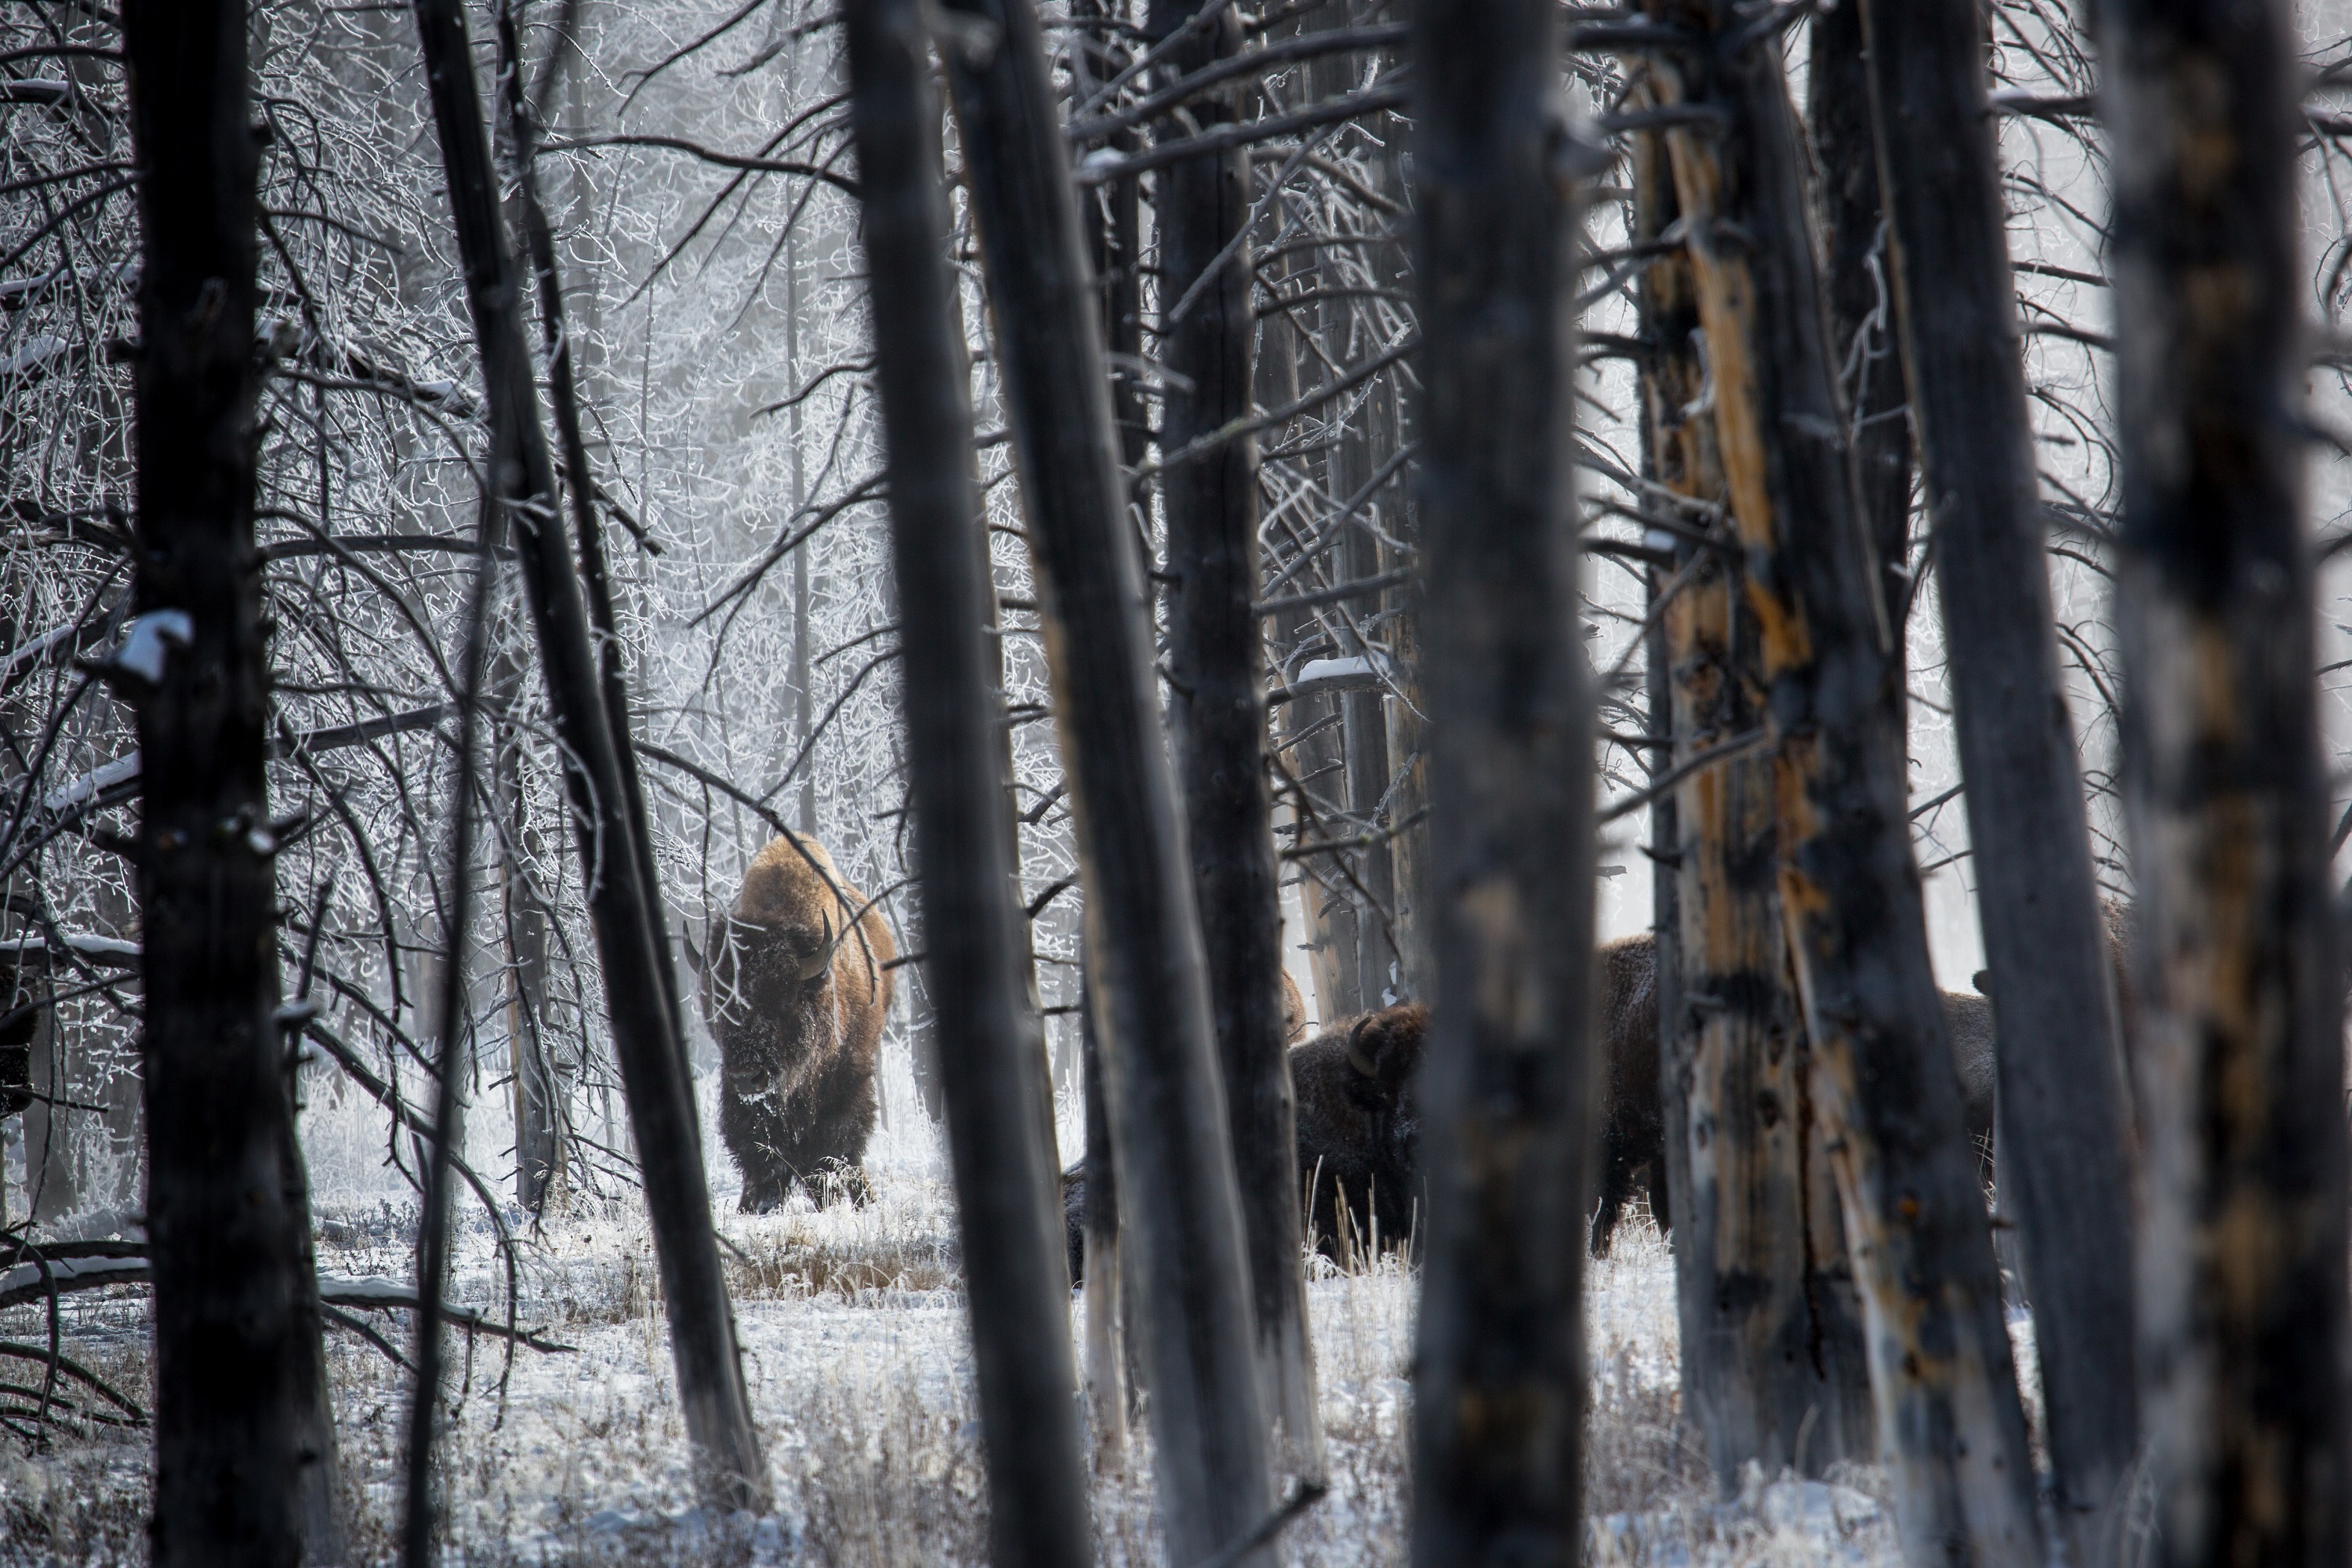
landscape, tree, nature, forest, wilderness, branch, snow, winter, plant, wood, sunlight, trunk, wildlife, wild, ice, autumn, usa, season, trees, outdoors, mammals, icicle, bison, woodland, habitat, wyoming, buffalo, yellowstone national park, natural environment, woody plant